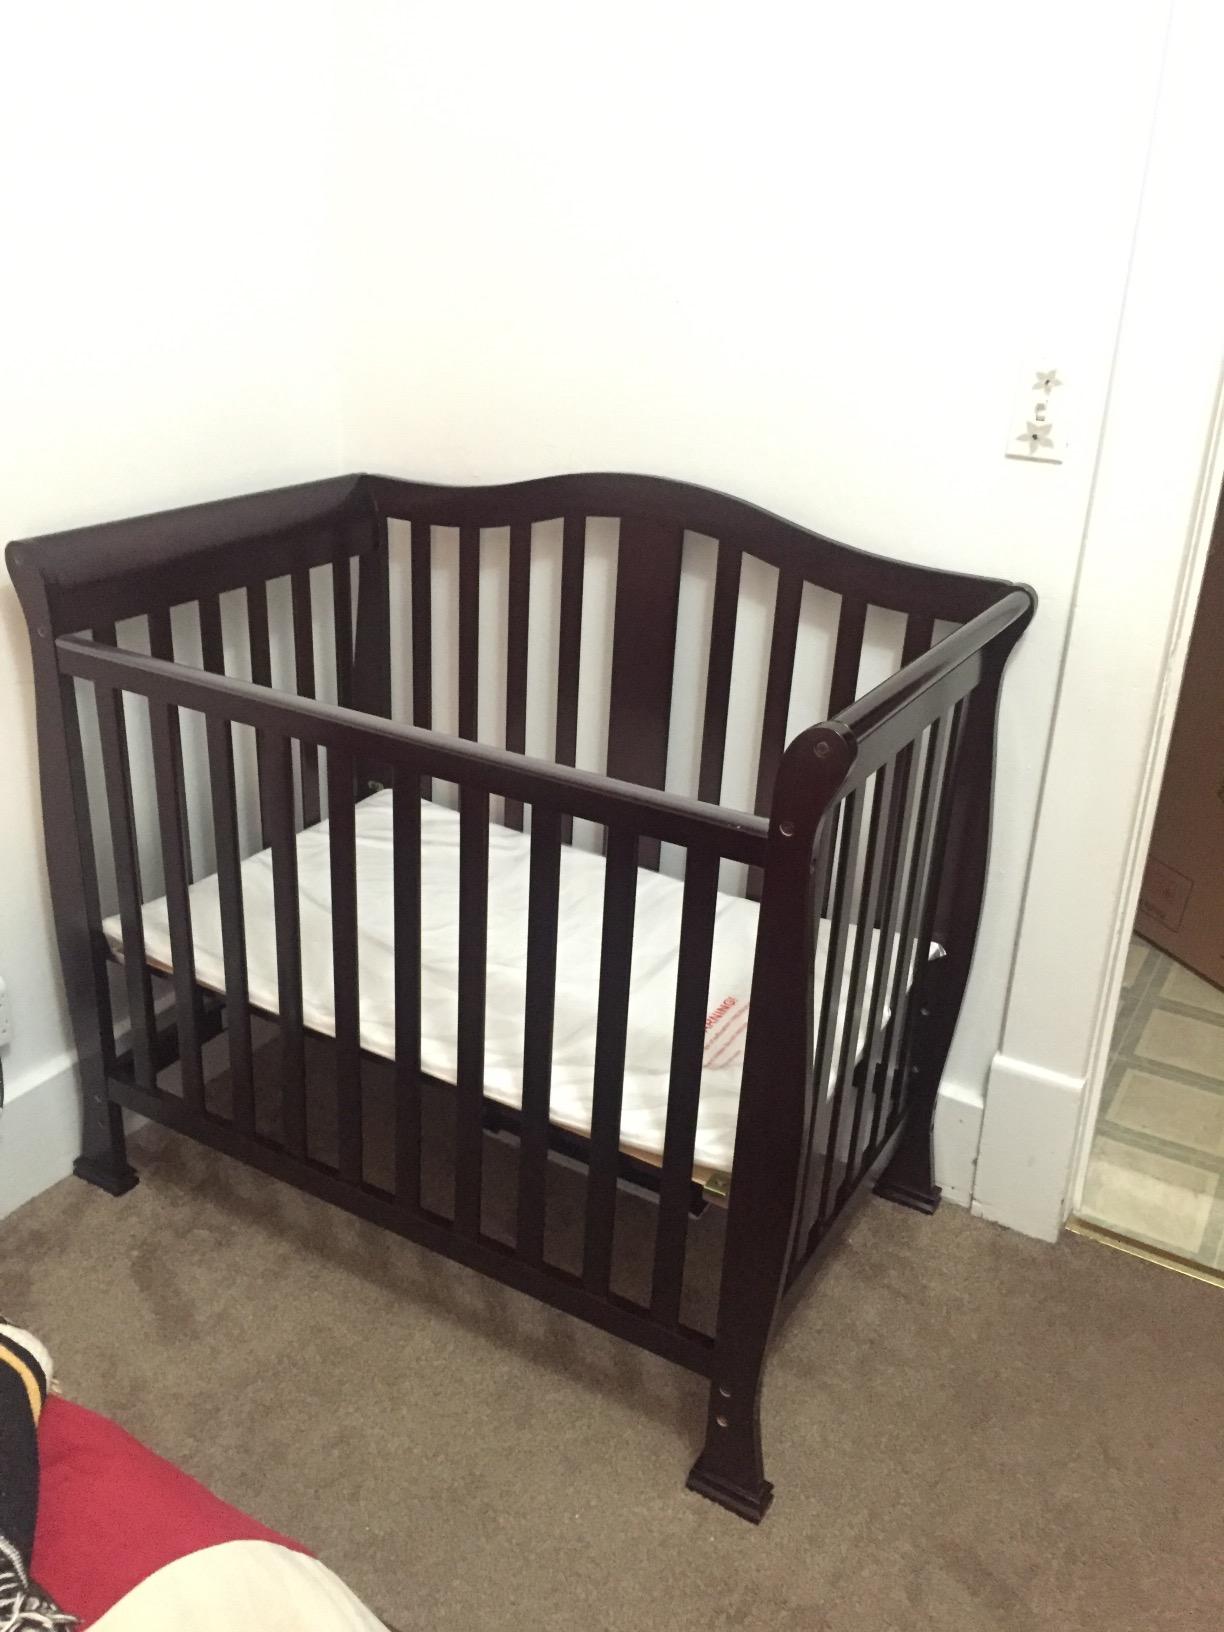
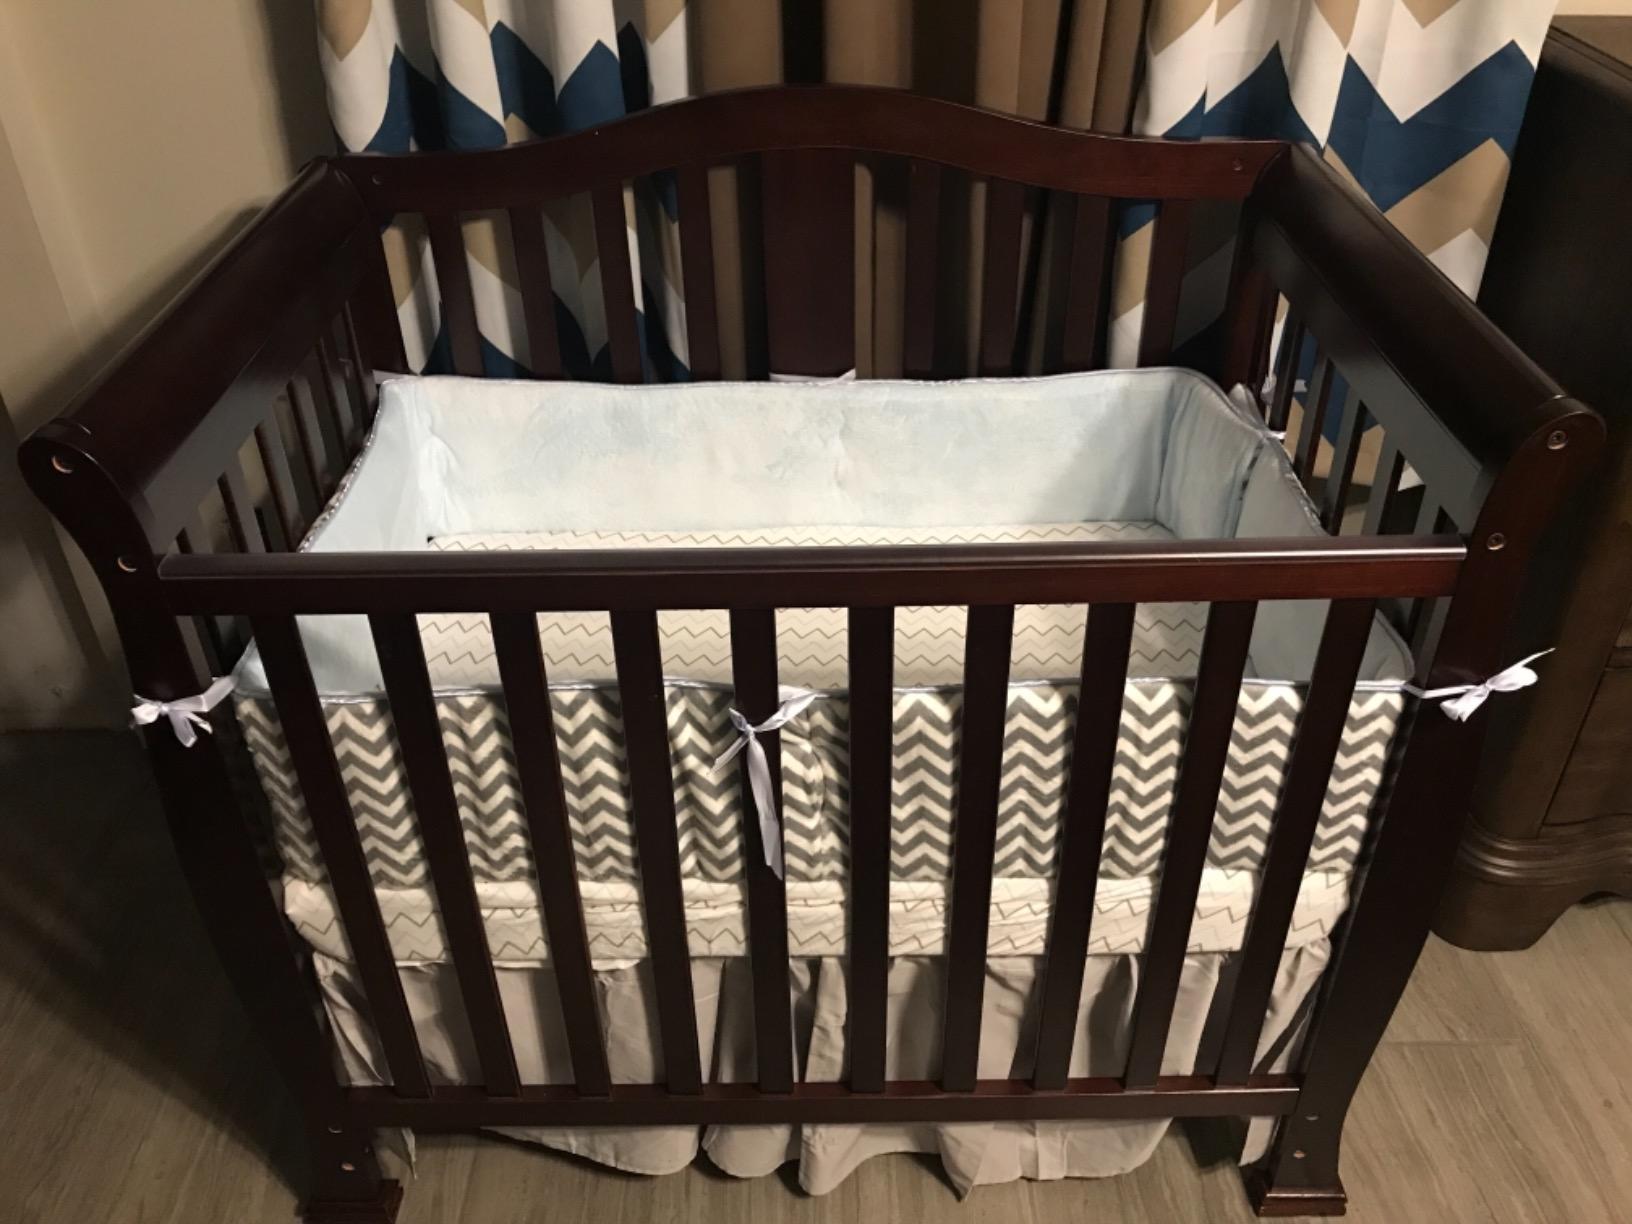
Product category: products_crib
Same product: yes